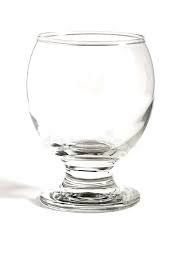
Label: glass